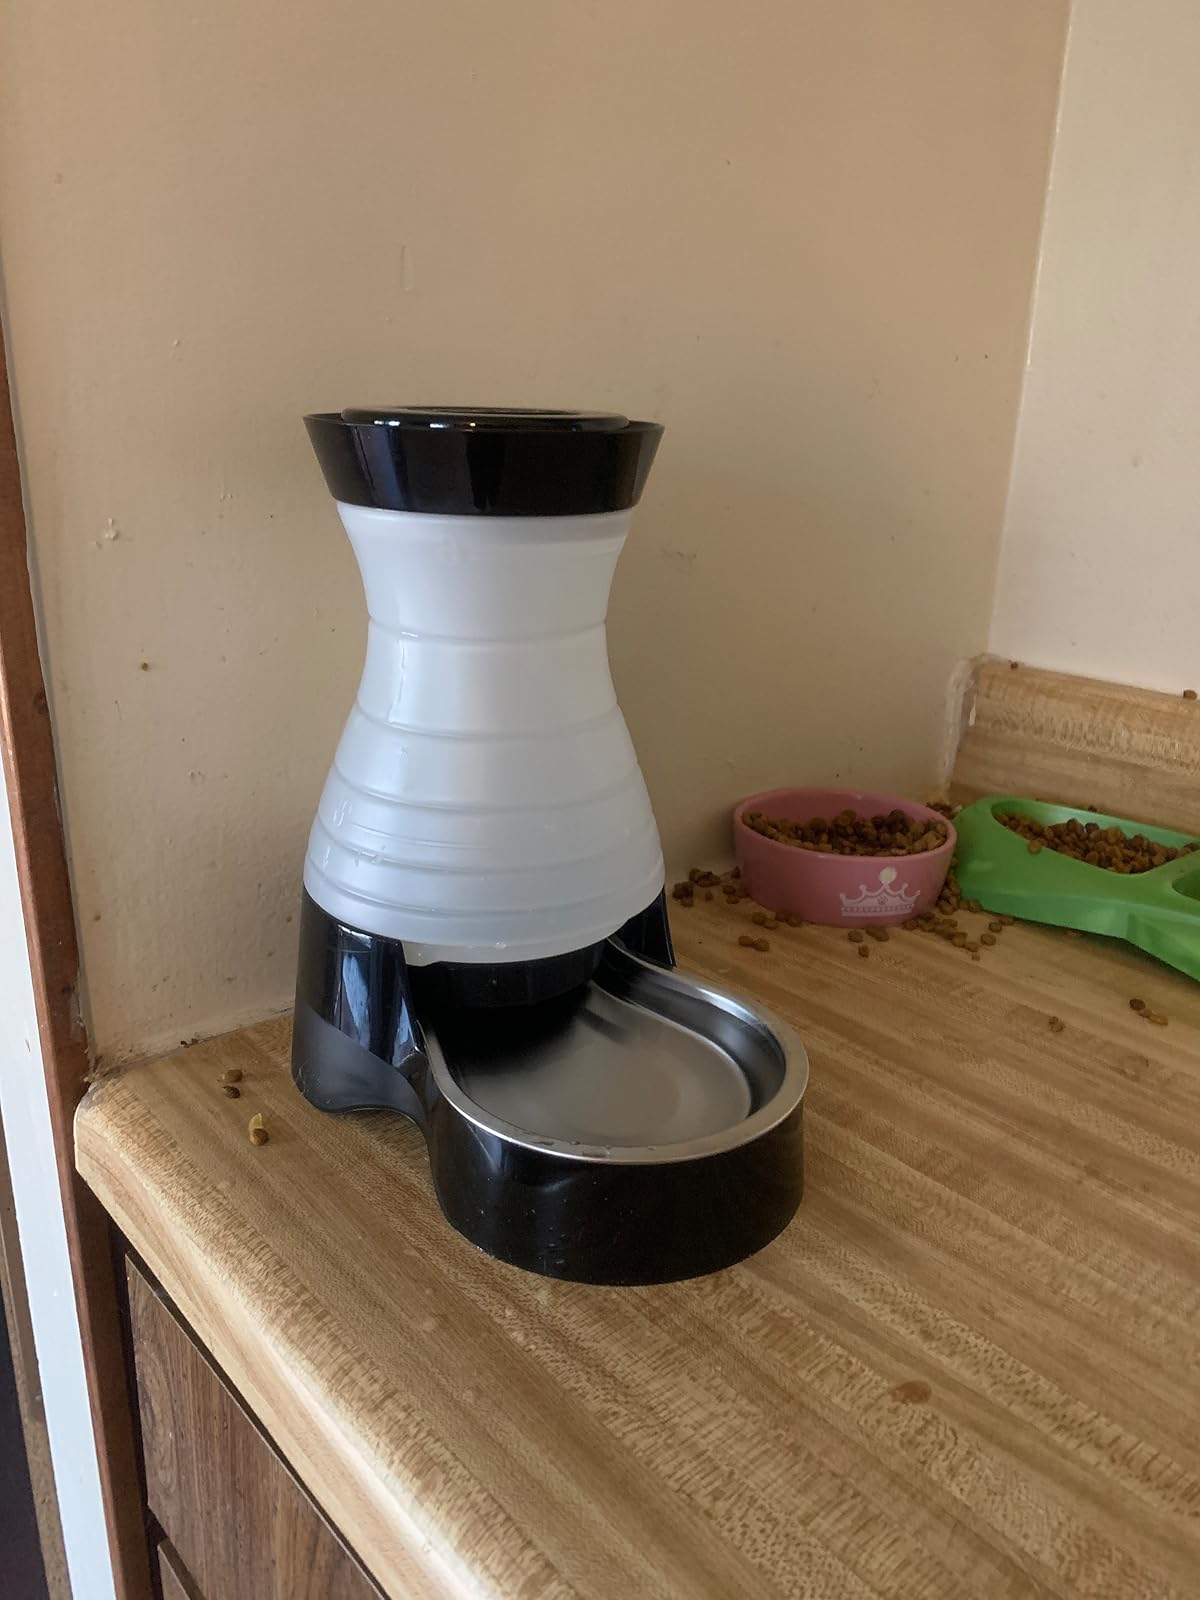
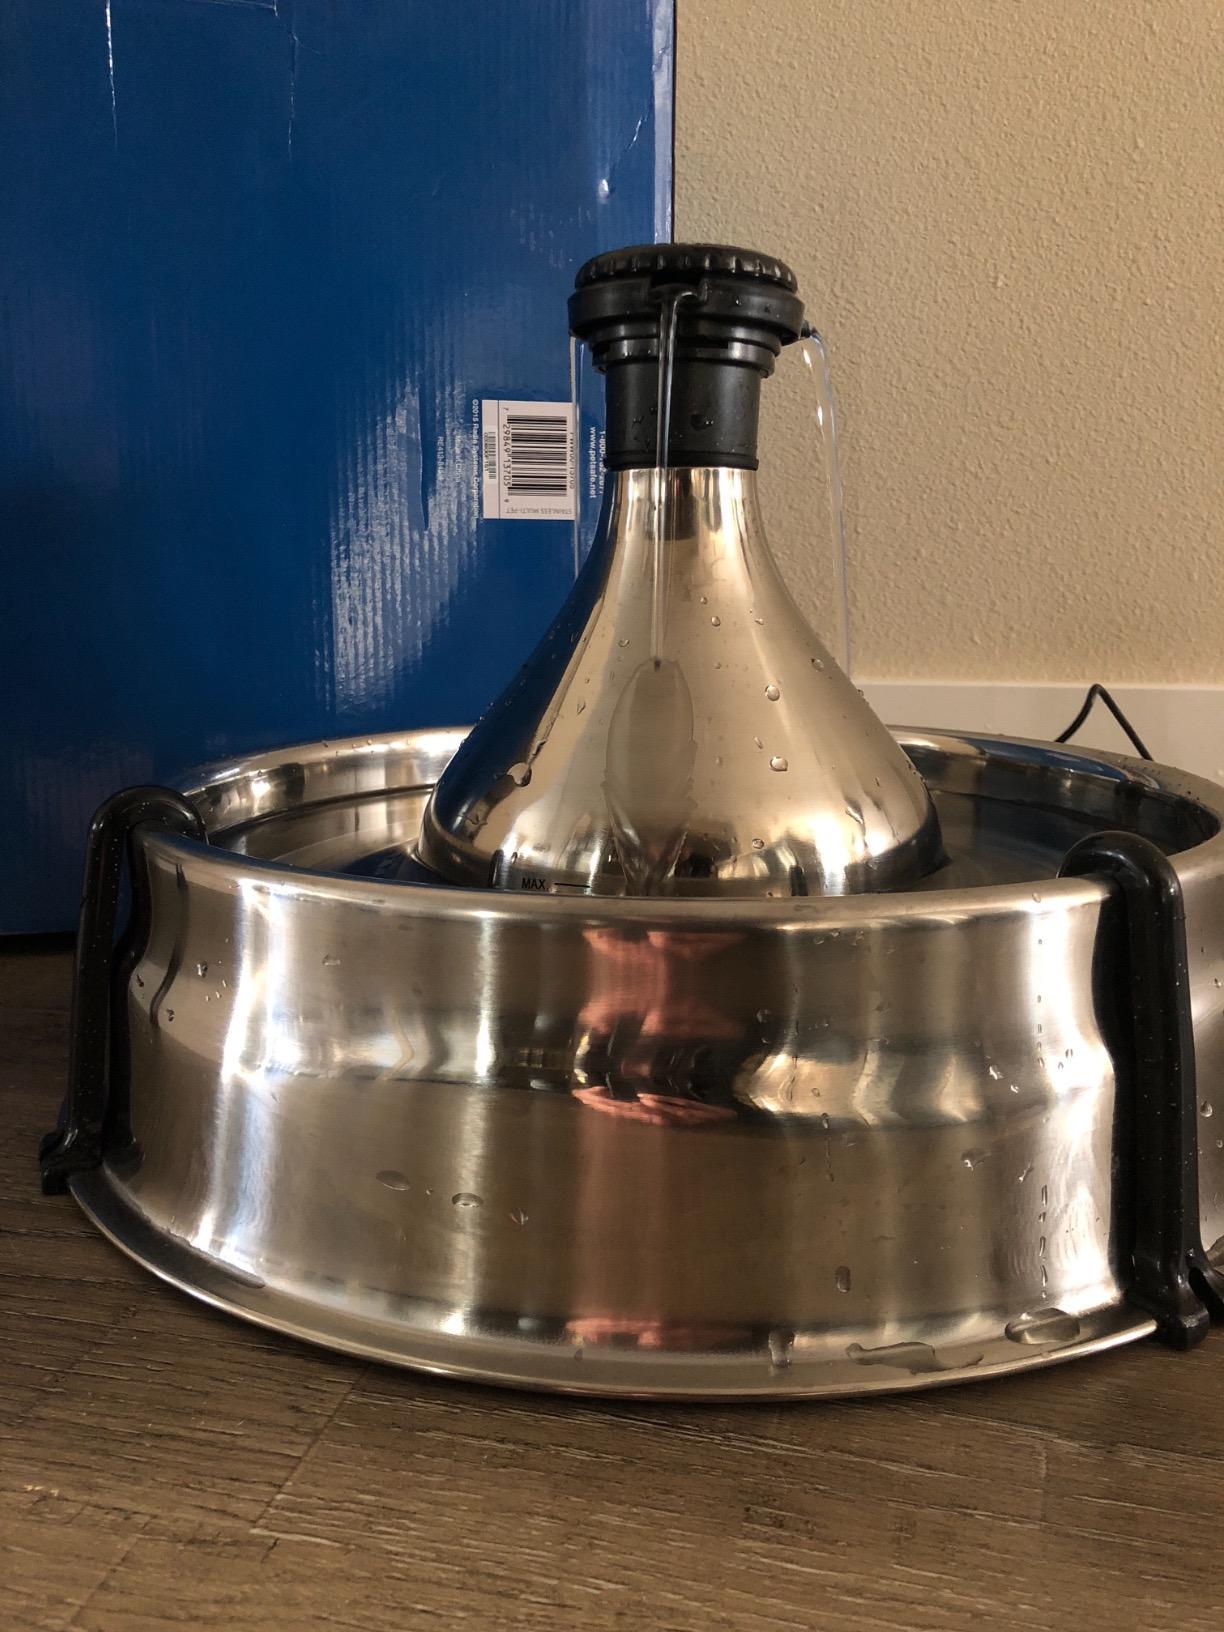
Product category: items_bowl
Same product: no